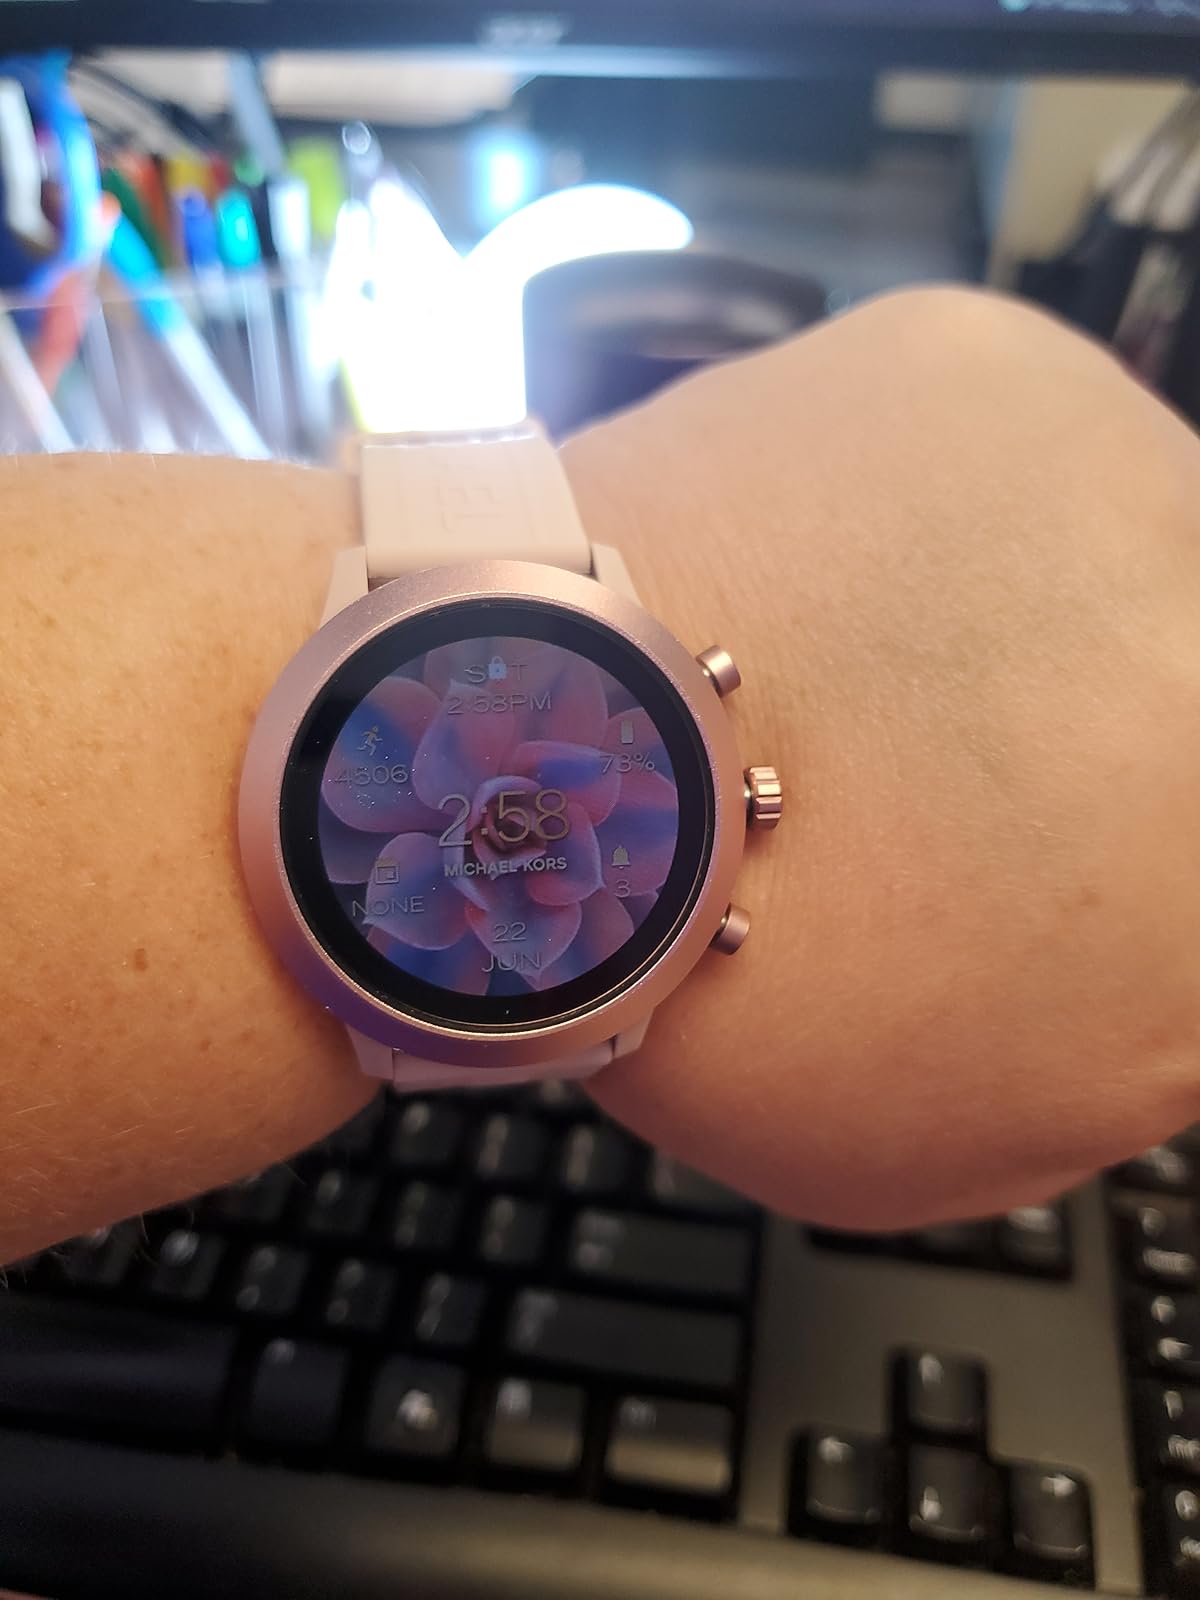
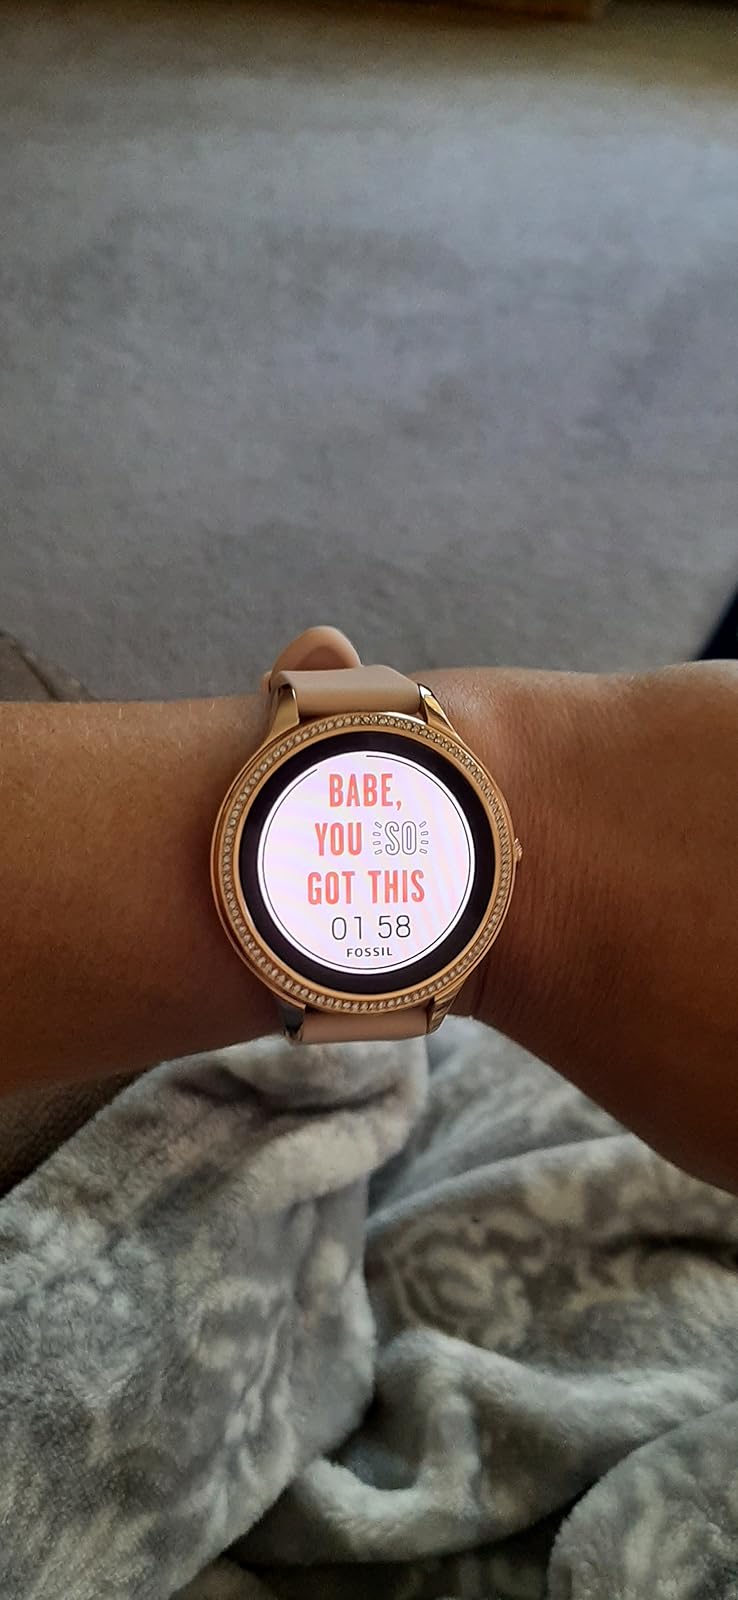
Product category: smartwatch
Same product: no